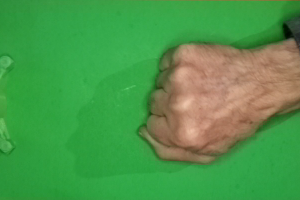
Label: rock